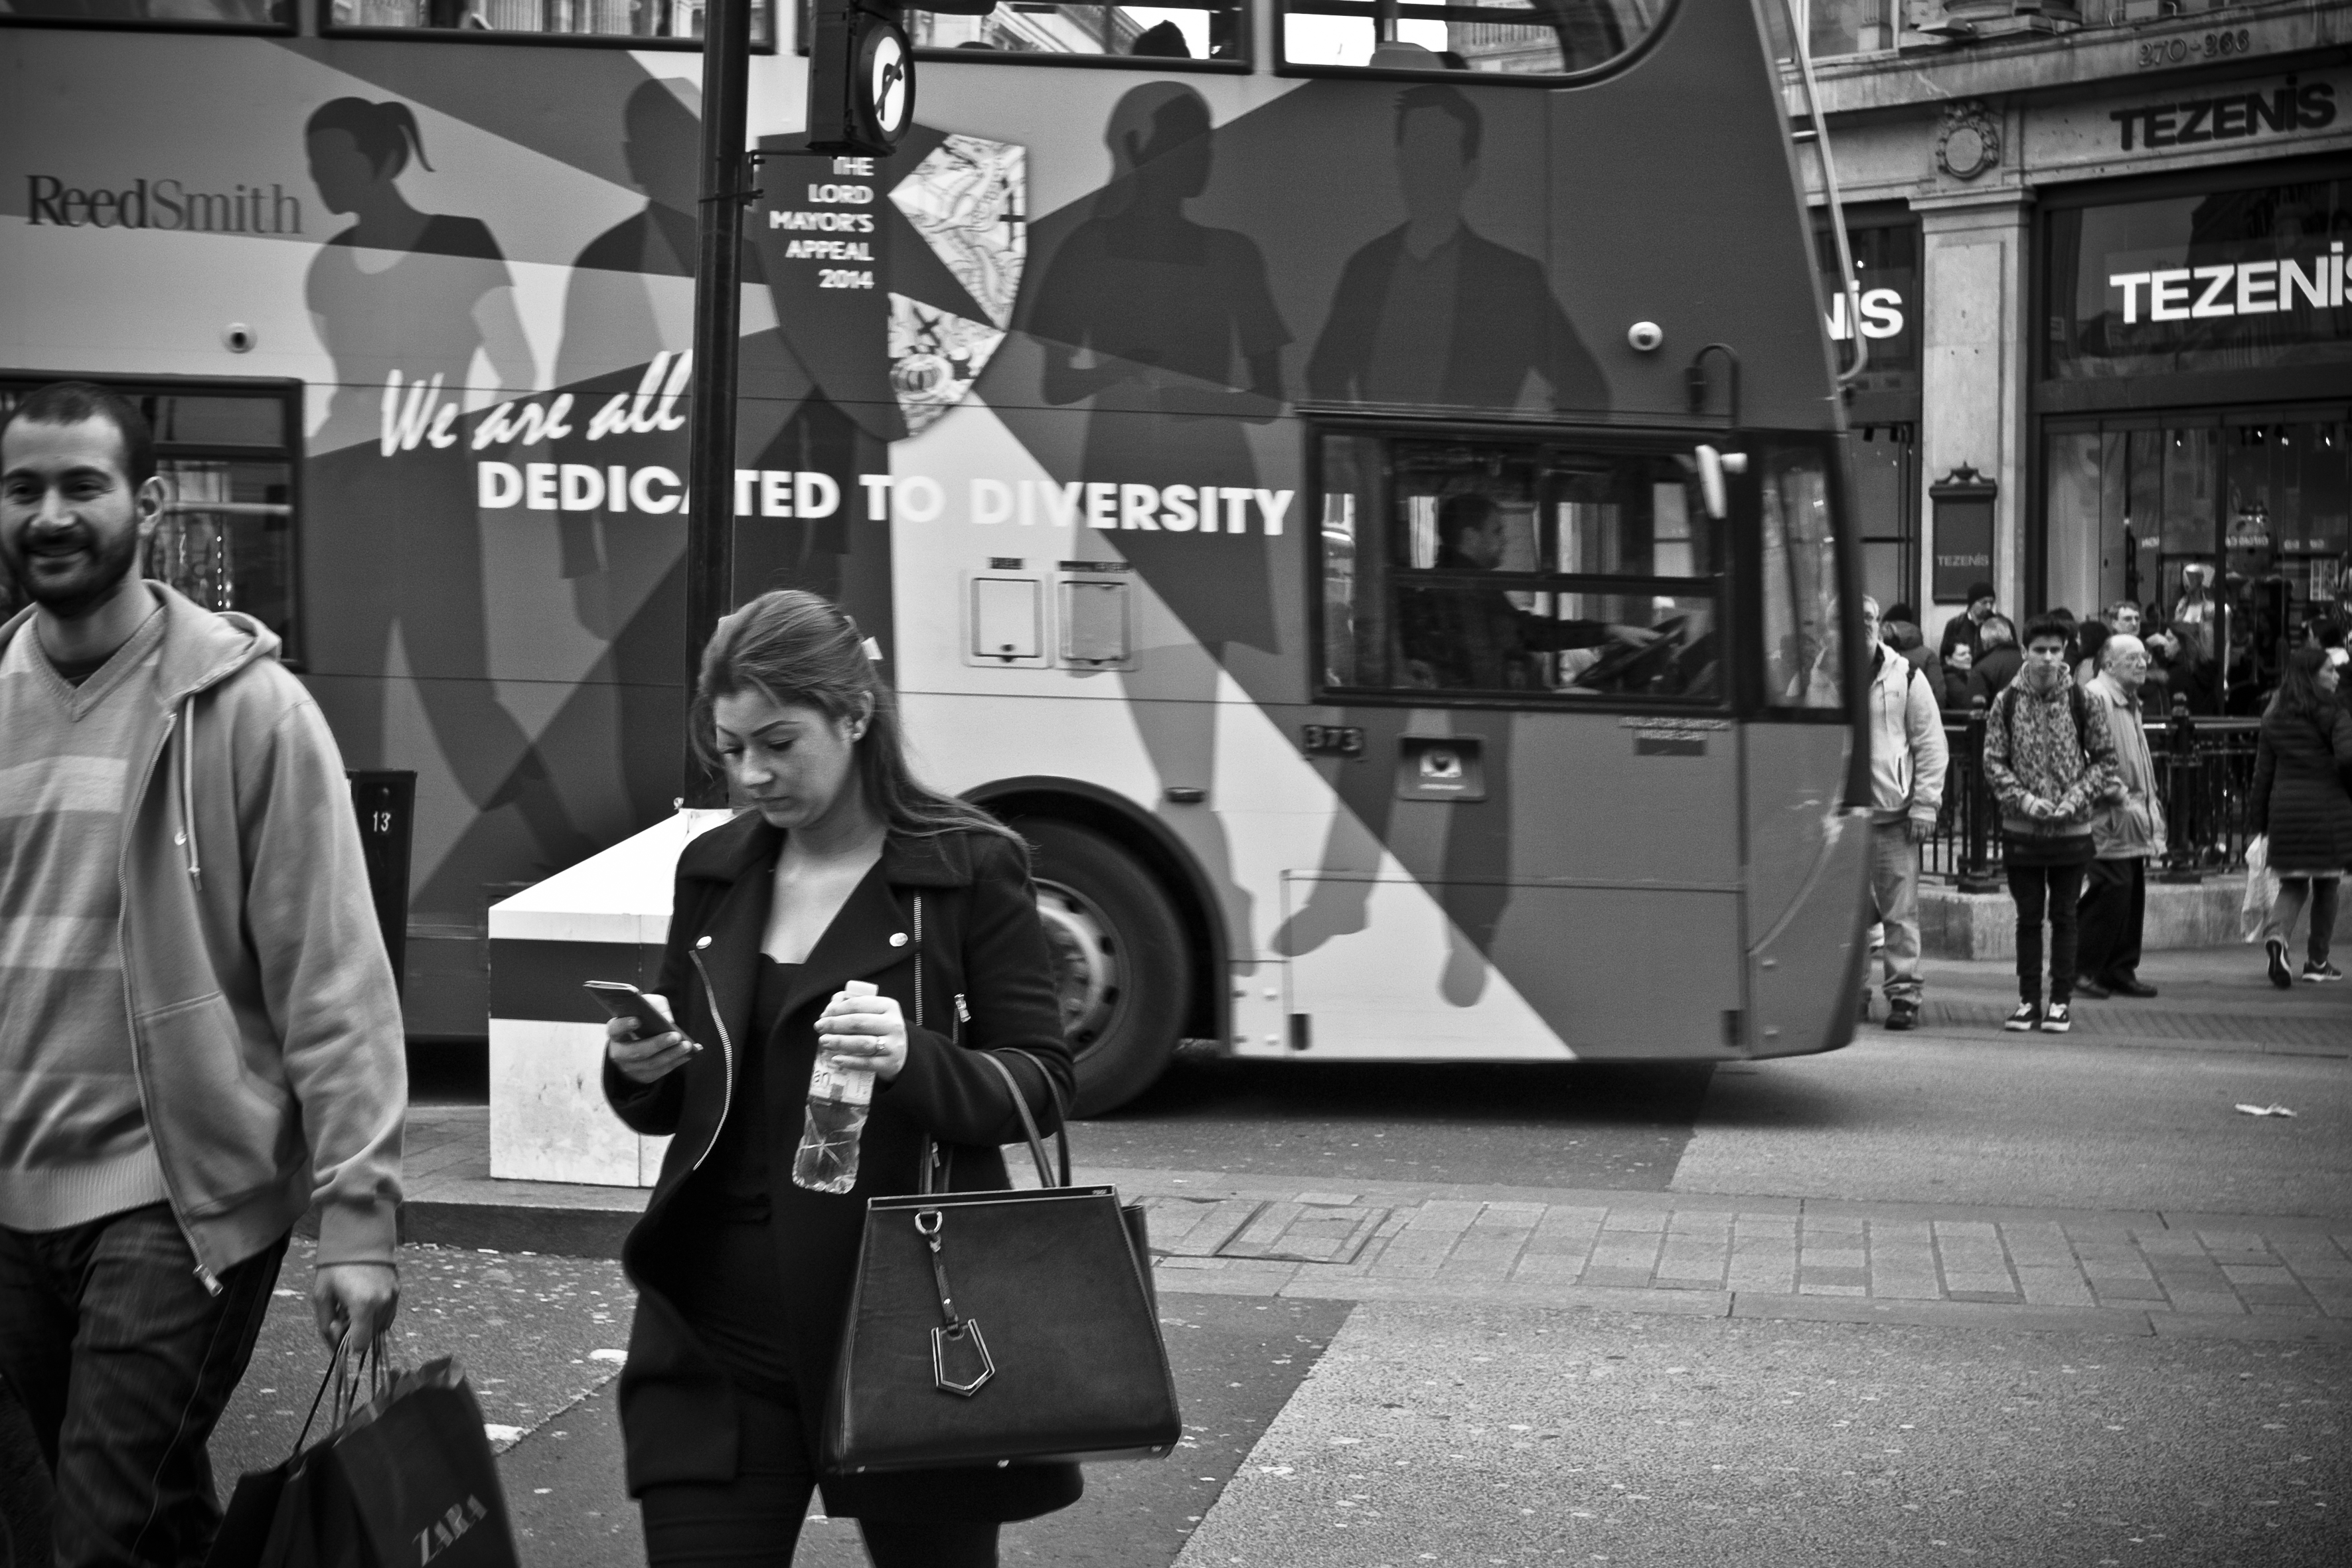
pedestrian, black and white, road, street, urban, crowd, travel, fujifilm, market, monochrome, uk, england, bw, blackandwhite, blackwhite, london, ngc, noiretblanc, fuji, fujixt1, fujix, monochrome photography